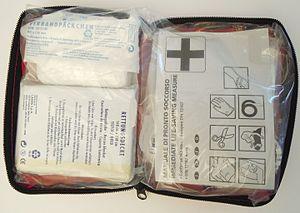
Une trousse de secours ou trousse de premiers soins est un contenant où on retrouve à la fois des médicaments et des instruments permettant de prodiguer les premiers soins en cas de maladie ou d'accident.